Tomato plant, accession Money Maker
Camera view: tilt-top (135 deg); turntable rotation: 120 degrees
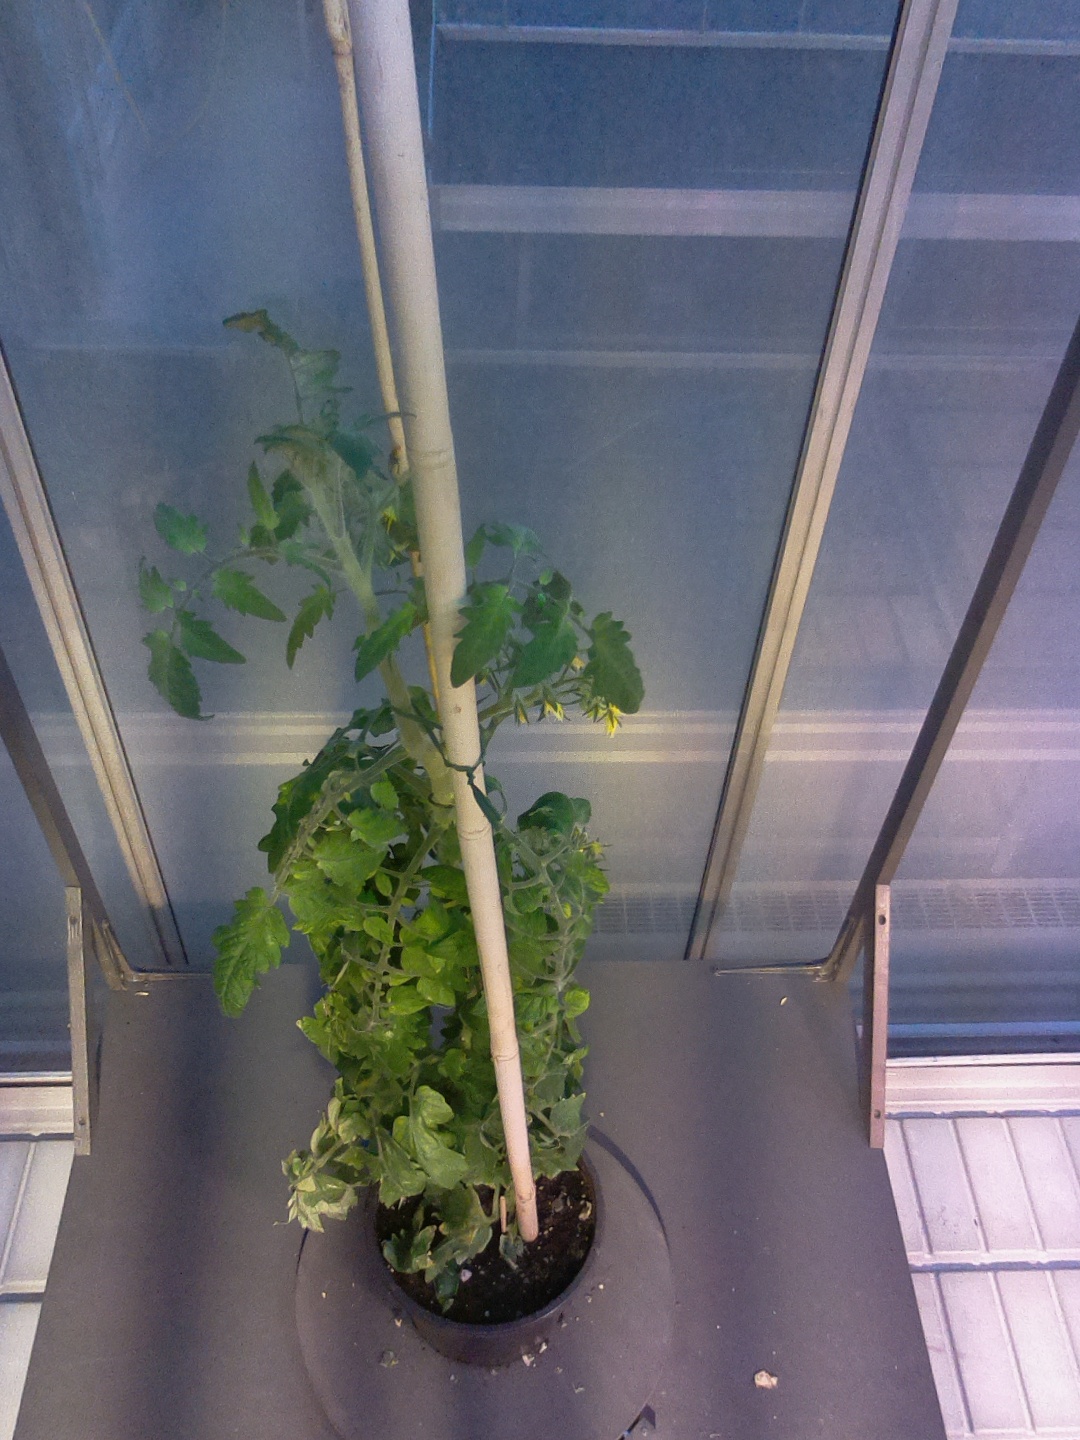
BBCH growth stage 71: 10%-20% of final fruit size